Canowie Belt, South Australia

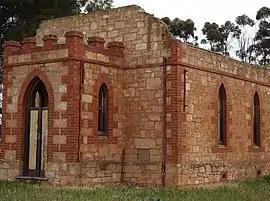
Church ruins

Canowie Belt is a rural locality in the Mid North region of South Australia, situated in 2 Regional Council. It was established in August 2000, when boundaries were formalised for the "long established local name". The name is adapted from "Kanya-owie", an Aboriginal word for "rock waterhole", and was associated with the Canowie Station pastoral lease.